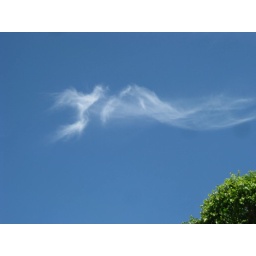
Thought this cloud looked like a Taradactal ghost flying over head.